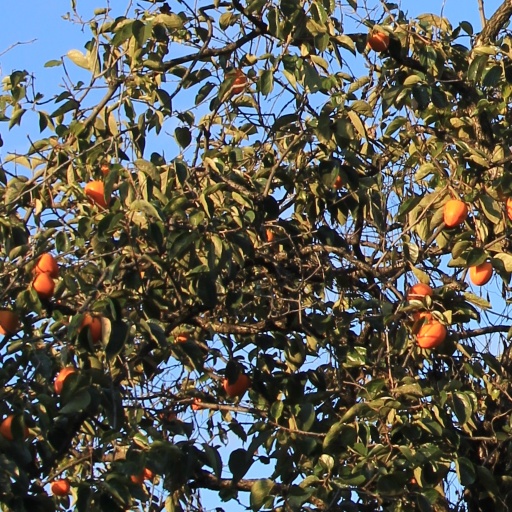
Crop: grape